Ellie Carpenter

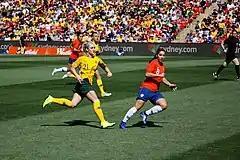
Carpenter (left) with Australia in 2018

Carpenter has represented Australia on the senior national team (commonly referred to as the Matildas) as well as the under-17, and under-20 national teams.